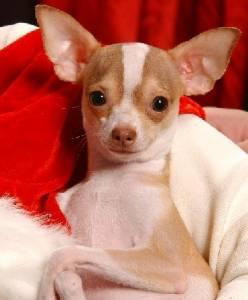
Breed: chihuahua